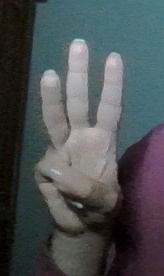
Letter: thaa